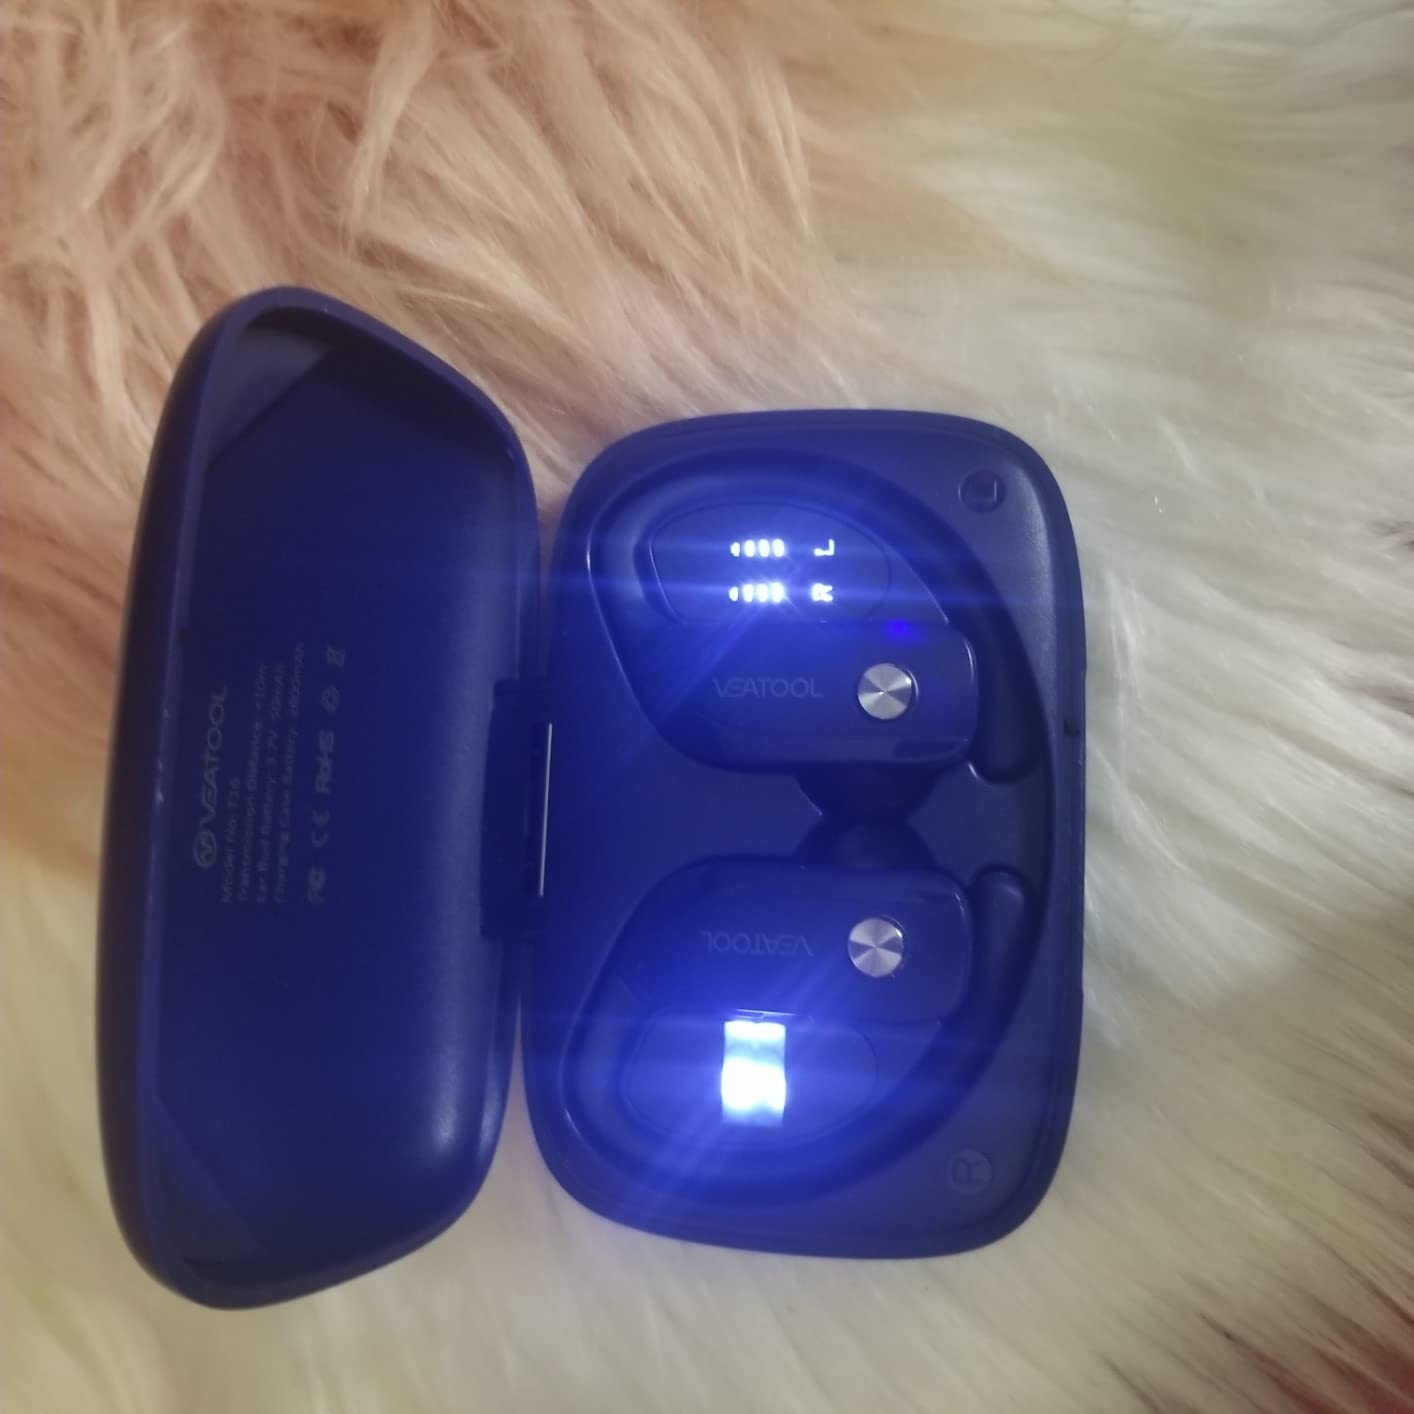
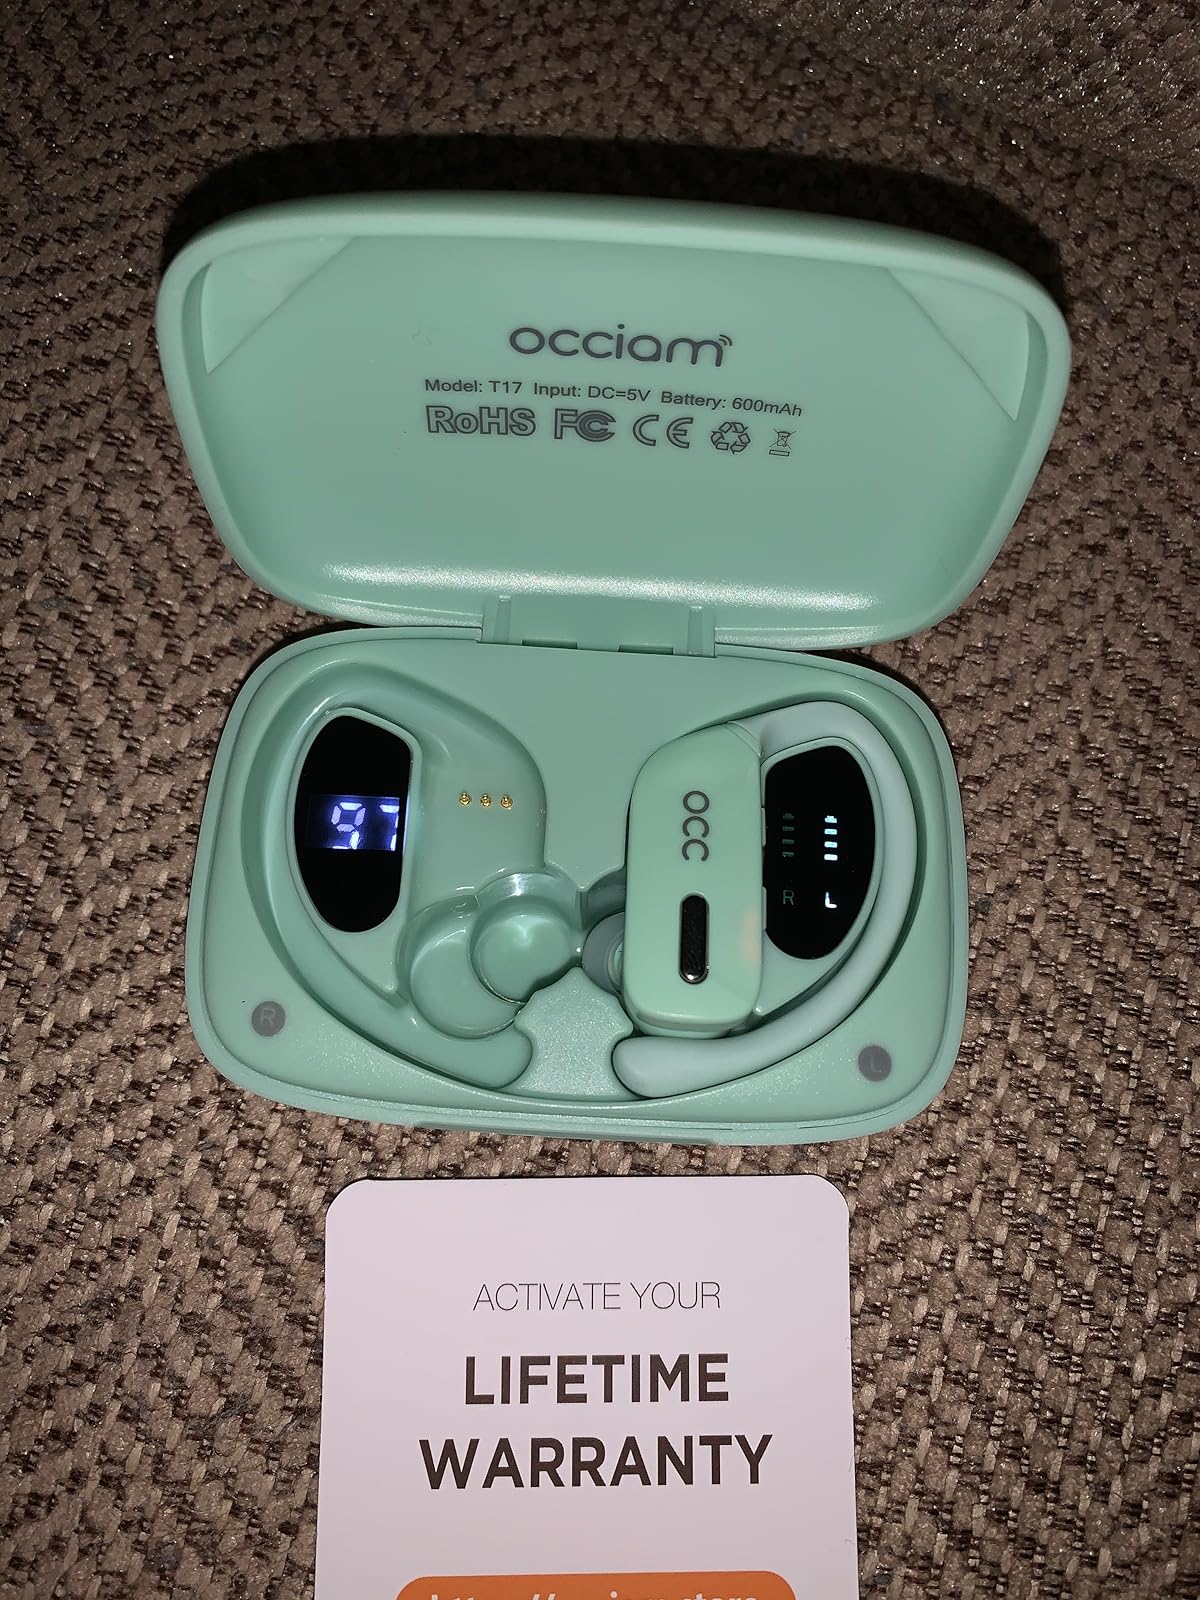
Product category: earbuds
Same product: no